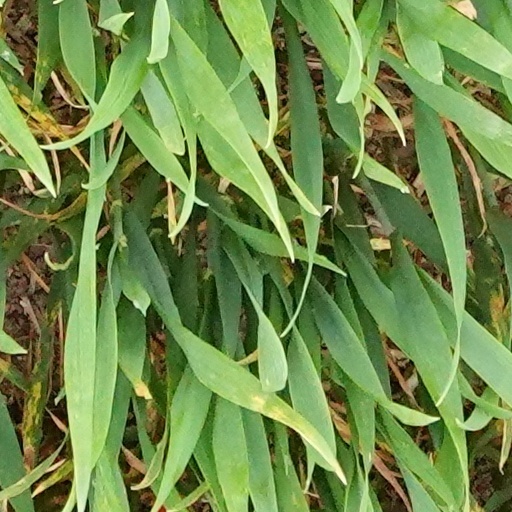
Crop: wheat